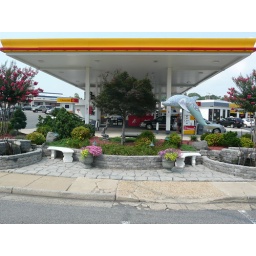
A dolphin and flower bed enhance a Shell station in West Springfield